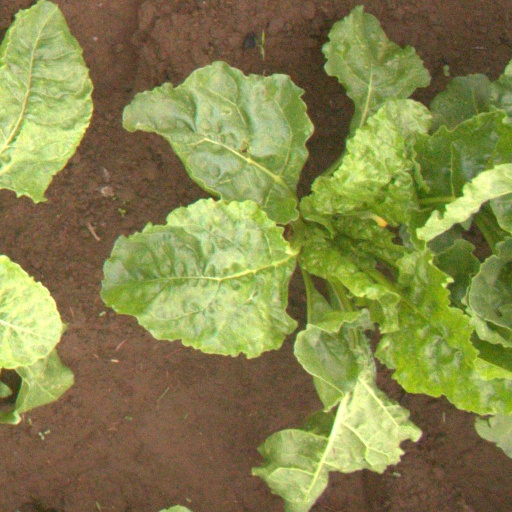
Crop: sugar beet